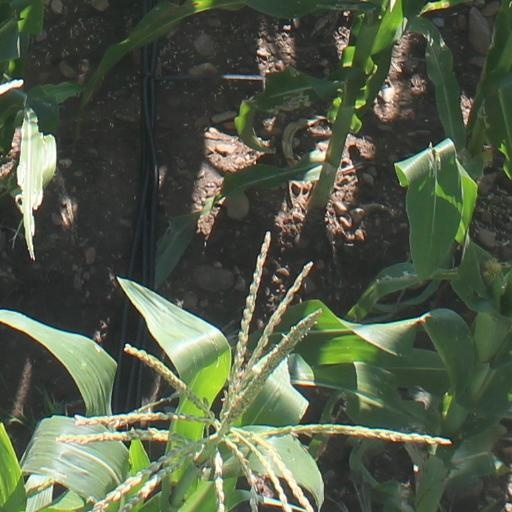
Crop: maize; corn